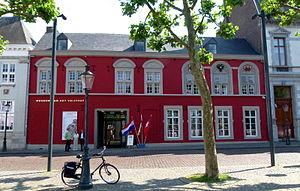
L’hôtel du gouvernement espagnol est un bâtiment historique sur le Vrijthof à Maastricht. Il s'agit probablement de la plus ancienne maison préservée de Maastricht. Après quelques travaux de restauration, le bâtiment est devenu un musée : le musée au Vrijthof.
Le Musée au Vrijthof est un musée d'histoire, d'art et de l'artisanat d'art situé sur la place du Vrijthof à Maastricht aux Pays-Bas.